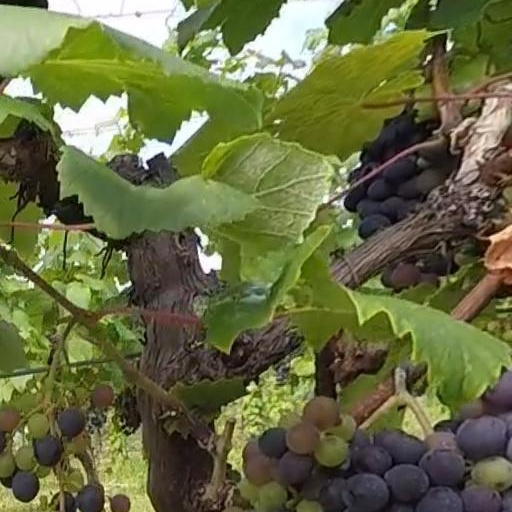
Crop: grape